G1 Climax 32

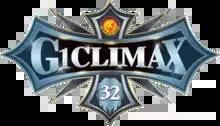
G1 Climax 32 logo

The G1 Climax 32 was a professional wrestling tournament promoted by New Japan Pro-Wrestling (NJPW). The tournament commenced on July 16 and concluded on August 18, 2022. It was the thirty-second edition of G1 Climax and the forty-eighth edition of the tournament counting its previous forms under different names.